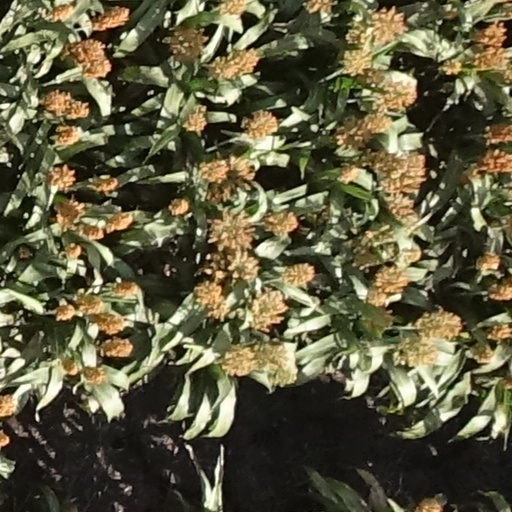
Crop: sorghum